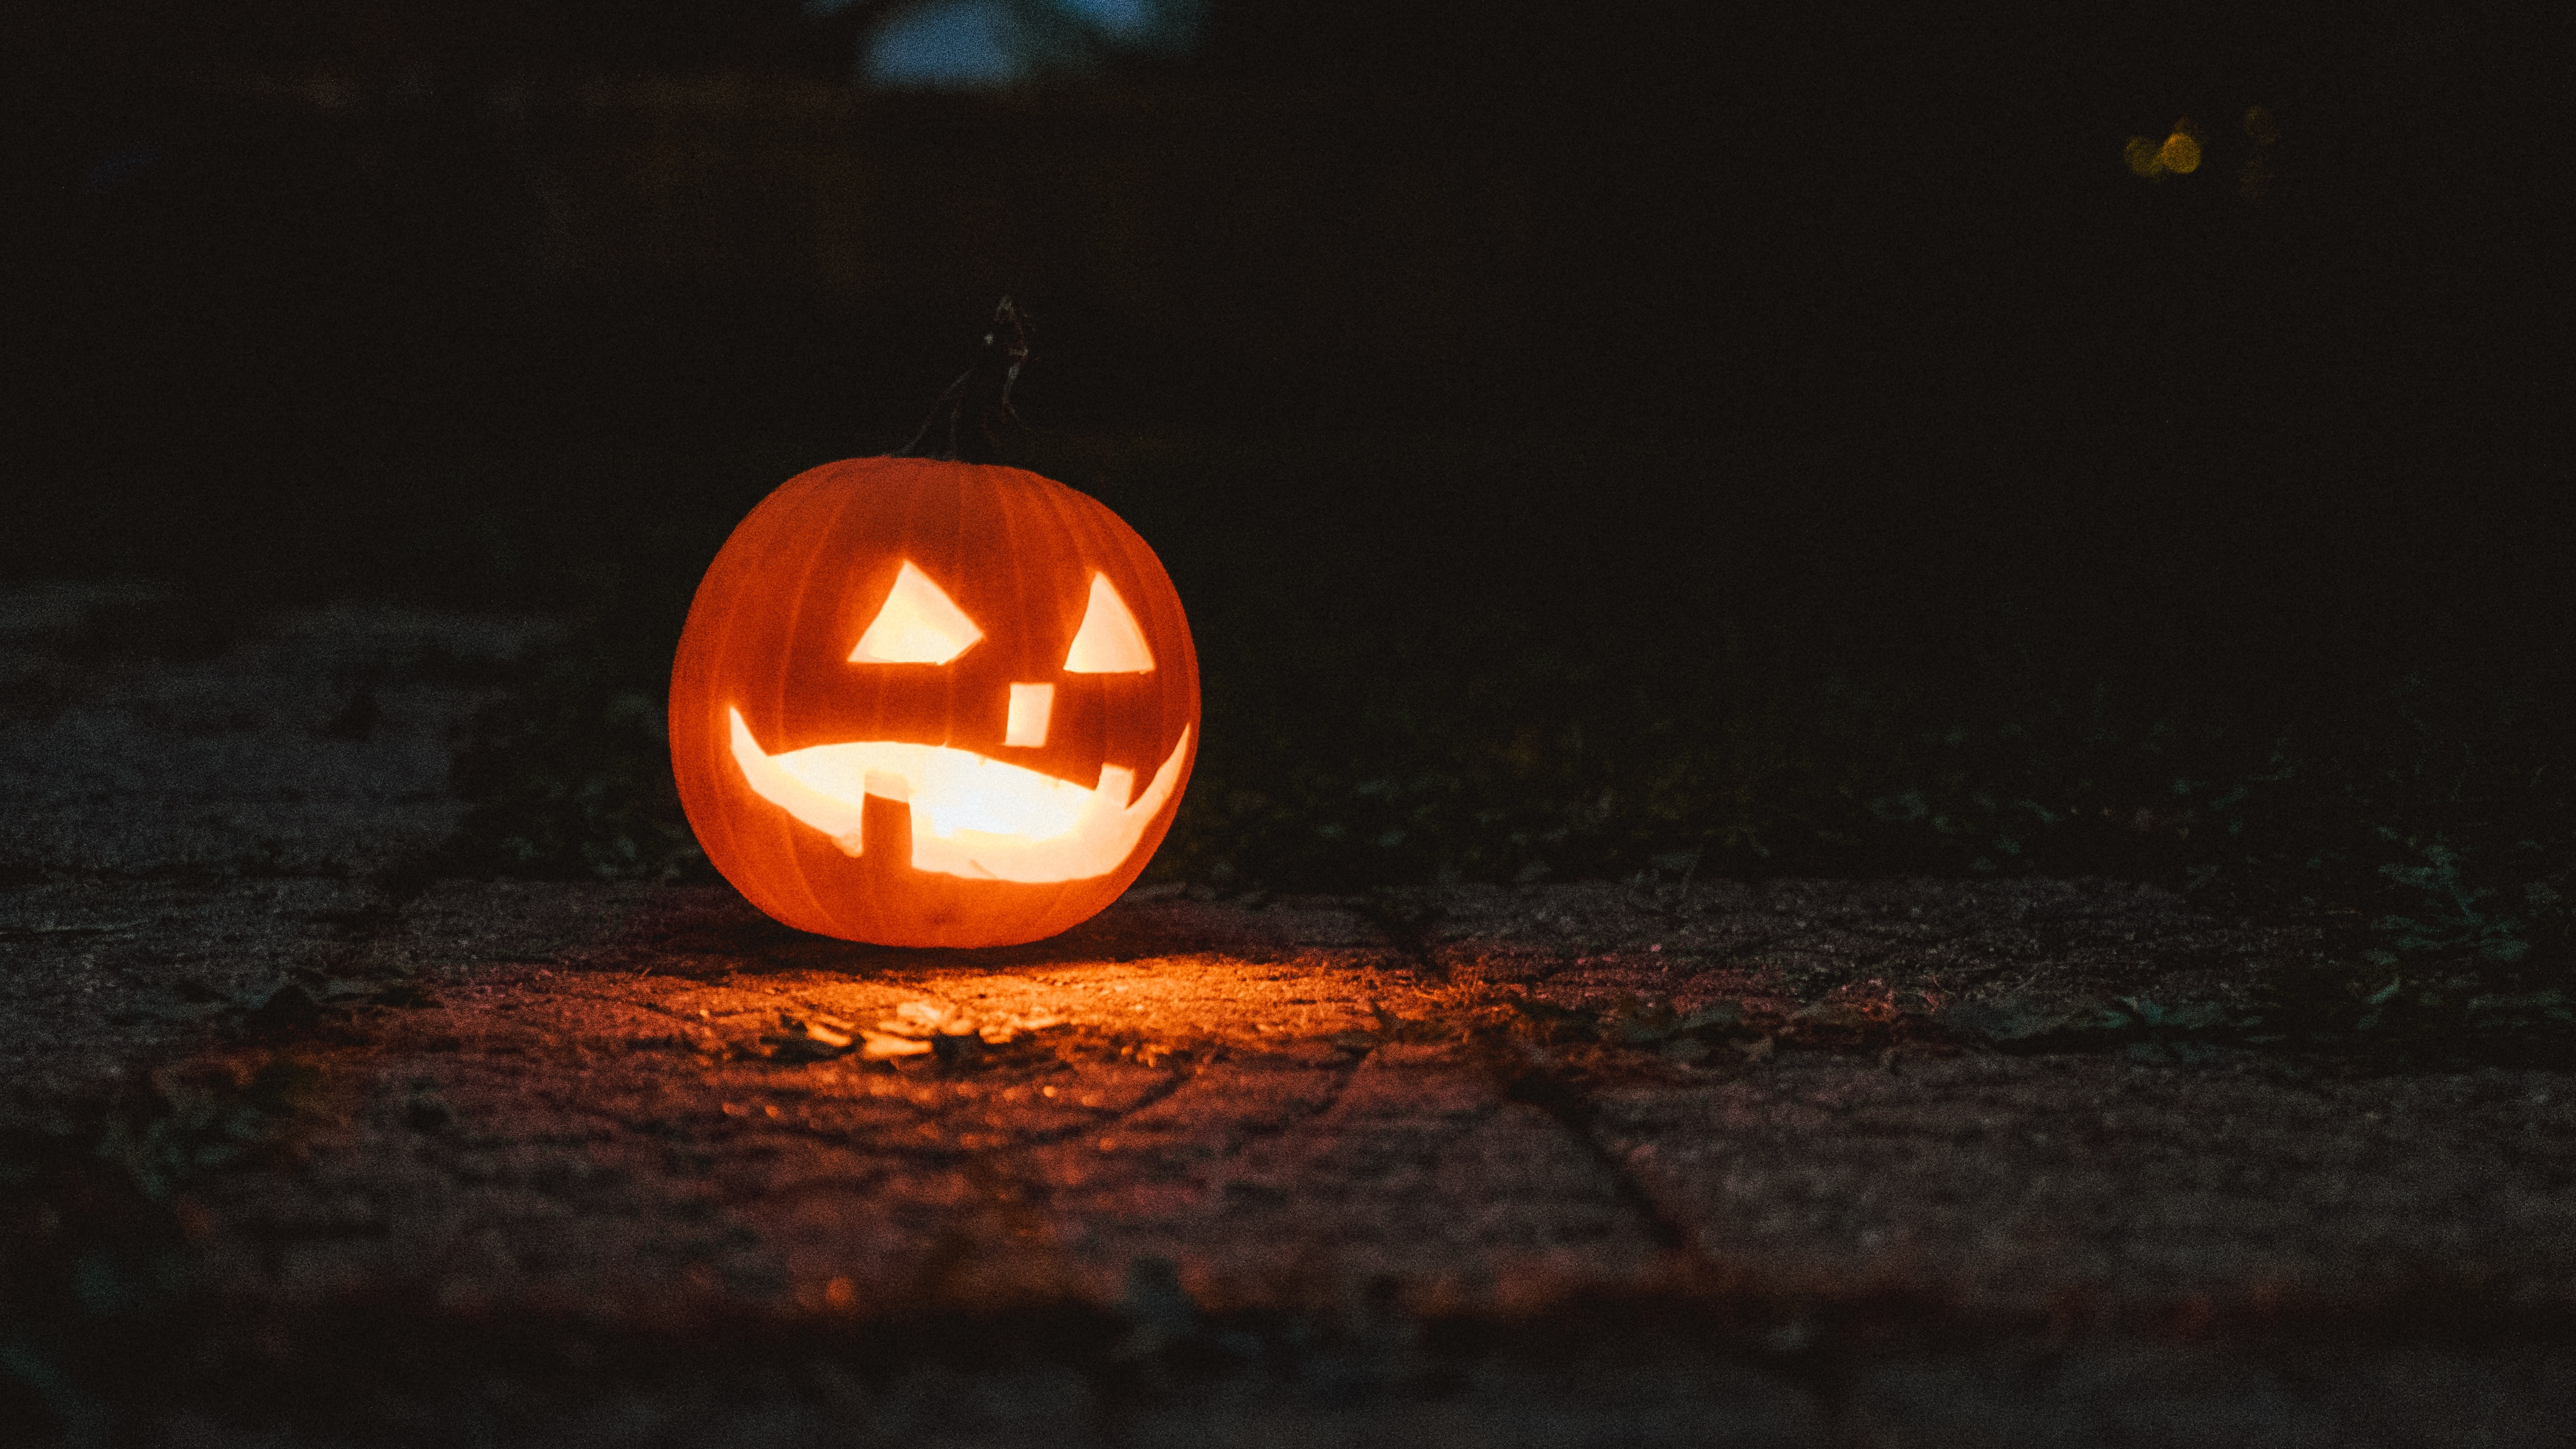
light, night, sunlight, reflection, red, pumpkin, darkness, lighting, jack o lantern, macro photography, still life photography, computer wallpaper